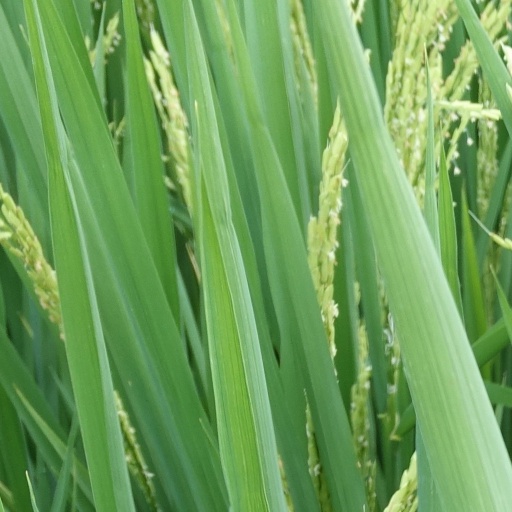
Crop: rice